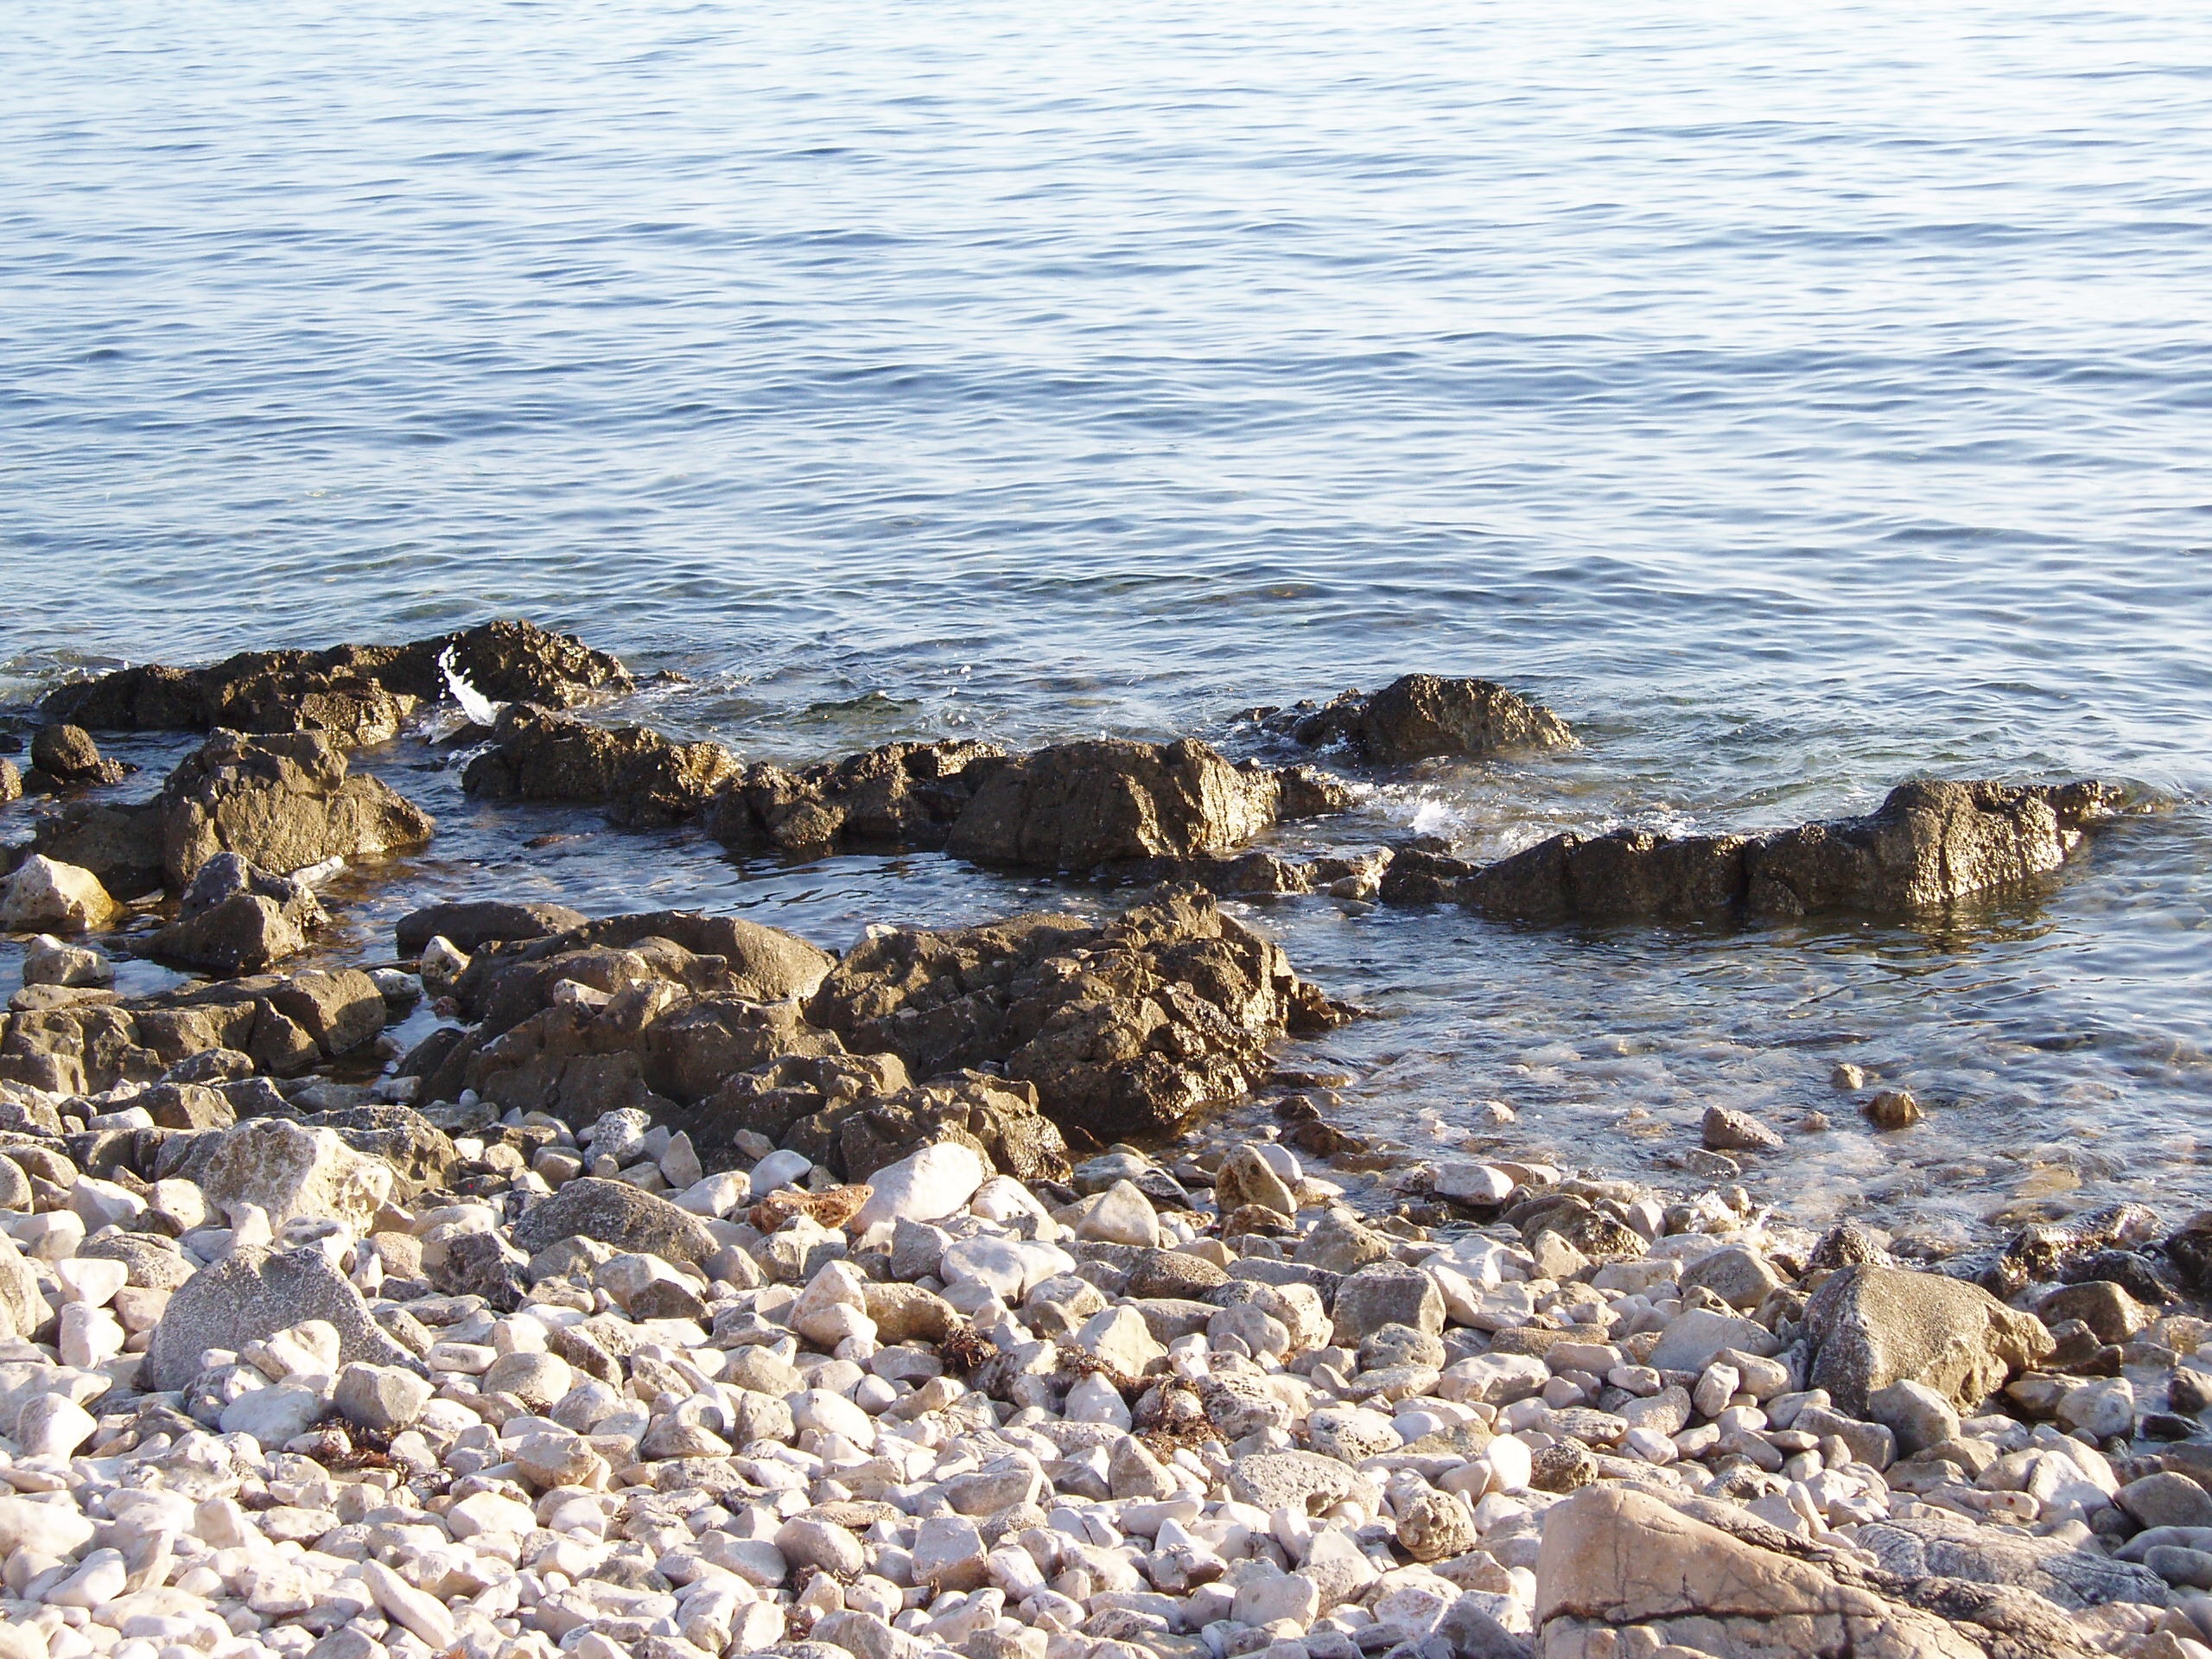
beach, sea, coast, water, rock, ocean, sun, shore, wave, cliff, mediterranean, holiday, rocky, terrain, body of water, geology, cape, by the sea, mudflat, wind wave